Great Purge

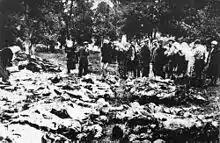
Residents searching the exhumed victims of the Vinnytsia massacre, 1943

The Great Purge or Great Terror, also known as the Year of '37 and the Yezhovshchina, was a political purge in the Soviet Union from 1936 to 1938. After the assassination of Sergei Kirov by Leonid Nikolaev in 1934, Joseph Stalin launched a series of show trials known as the Moscow trials to remove suspected dissenters from the Communist Party of the Soviet Union (especially those aligned with the Bolshevik party). The term "great purge" was popularized by historian Robert Conquest in his 1968 book, "The Great Terror", whose title alluded to the French Revolution's Reign of Terror.